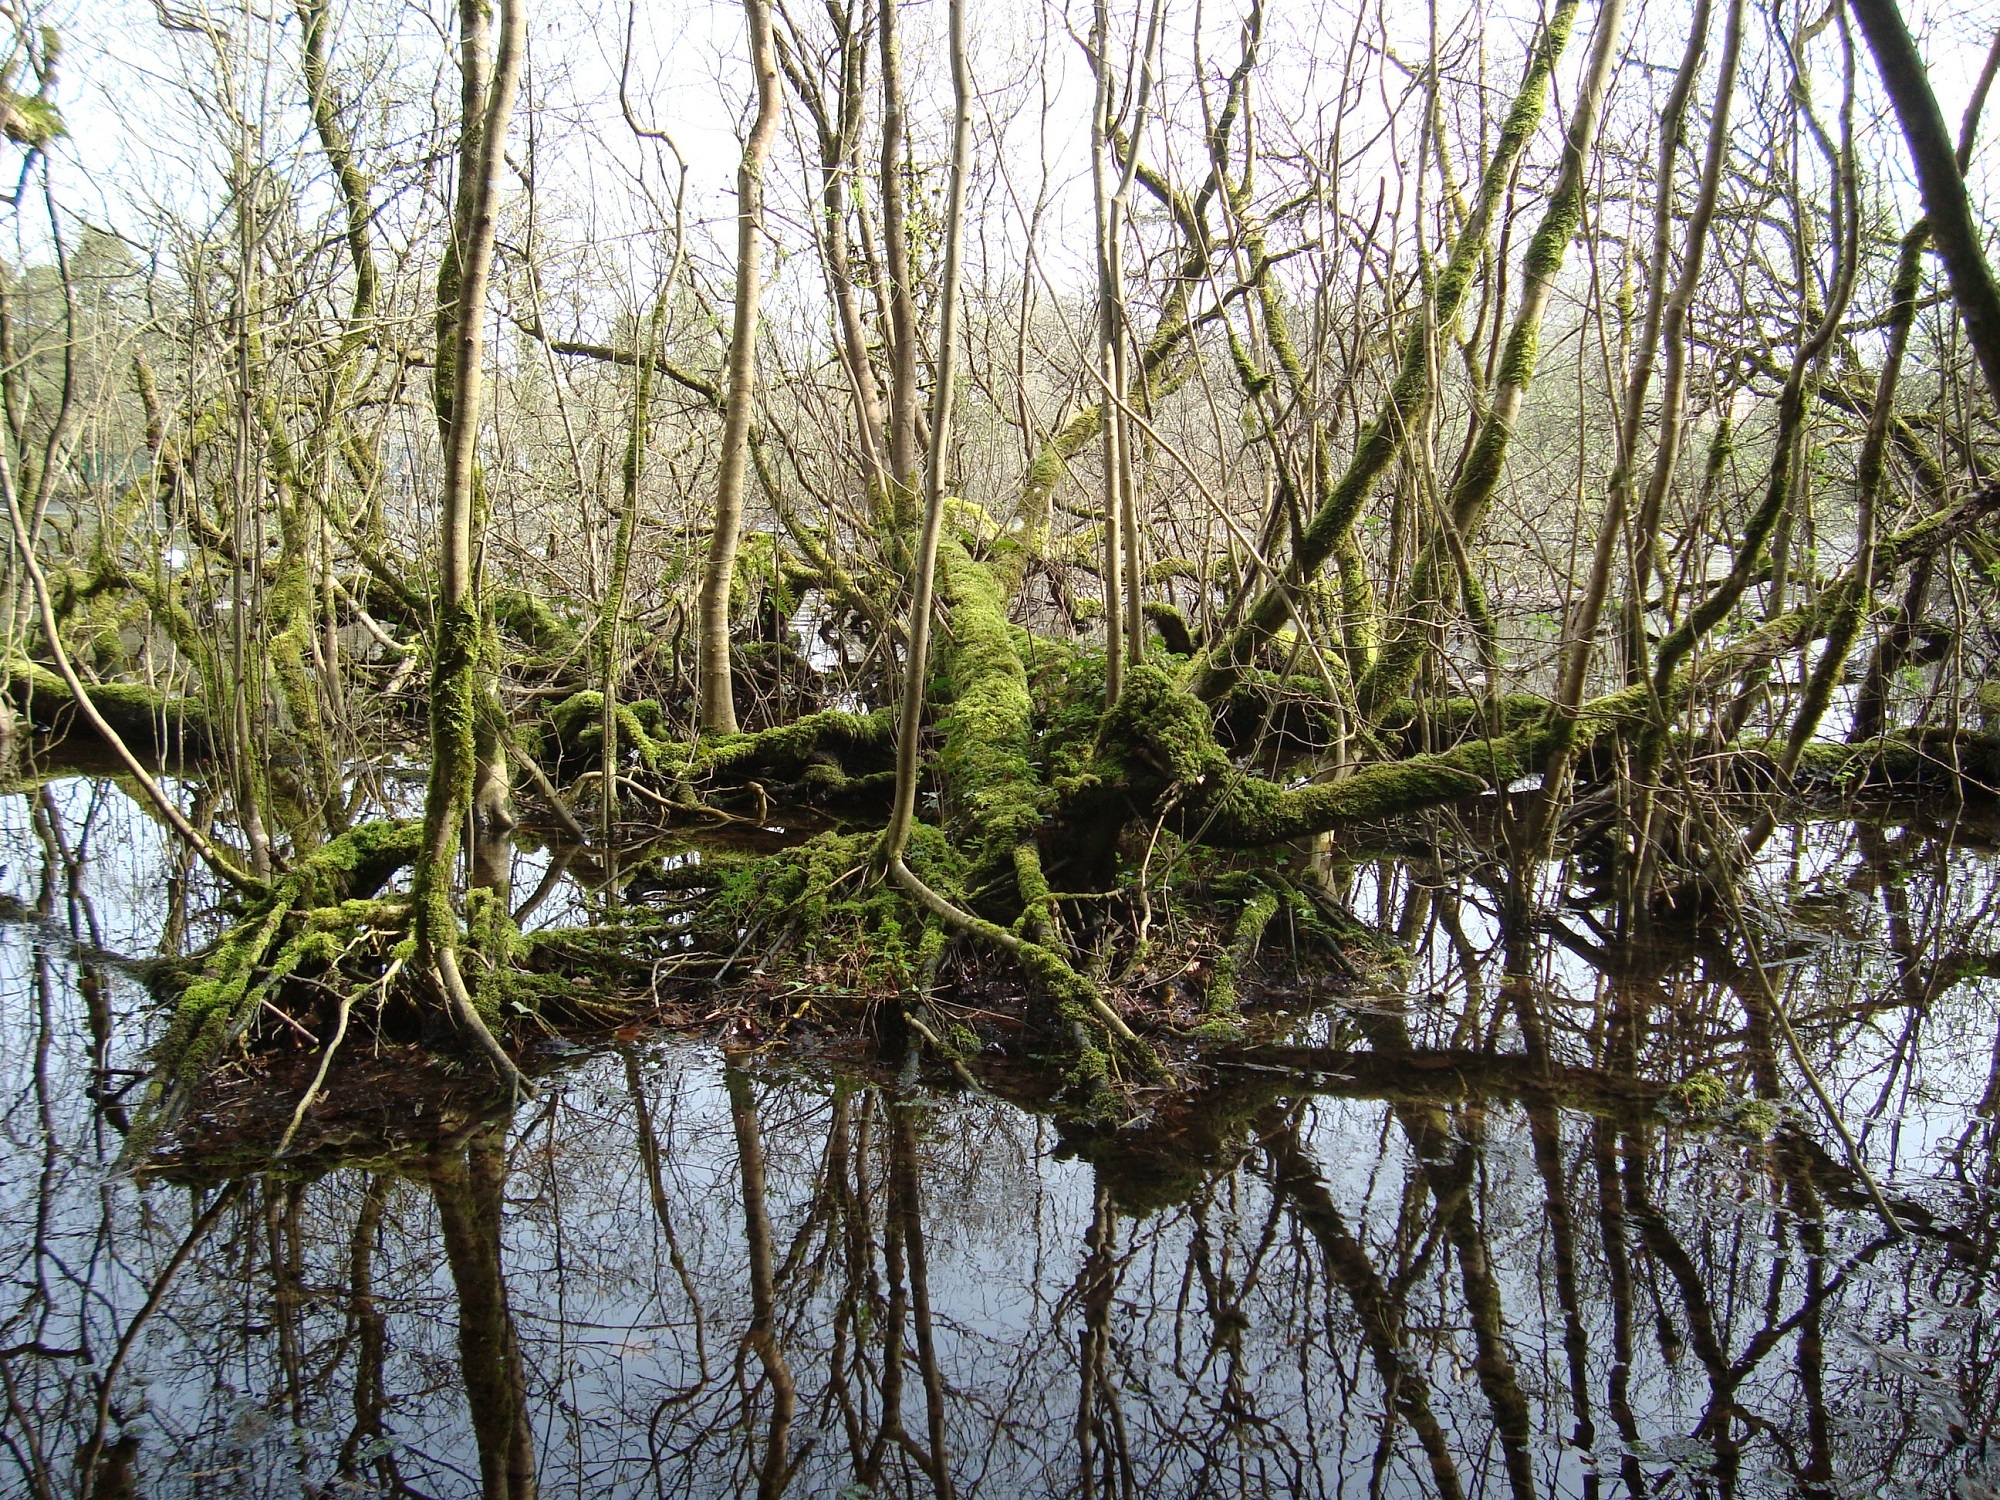
tree, nature, forest, marsh, swamp, branch, plant, flower, river, pond, wildlife, reflection, botany, flora, wetland, bog, woodland, habitat, ecosystem, natural environment, bayou